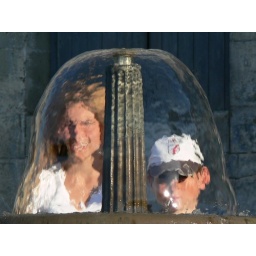
Just over the road from the 12th Century bridge